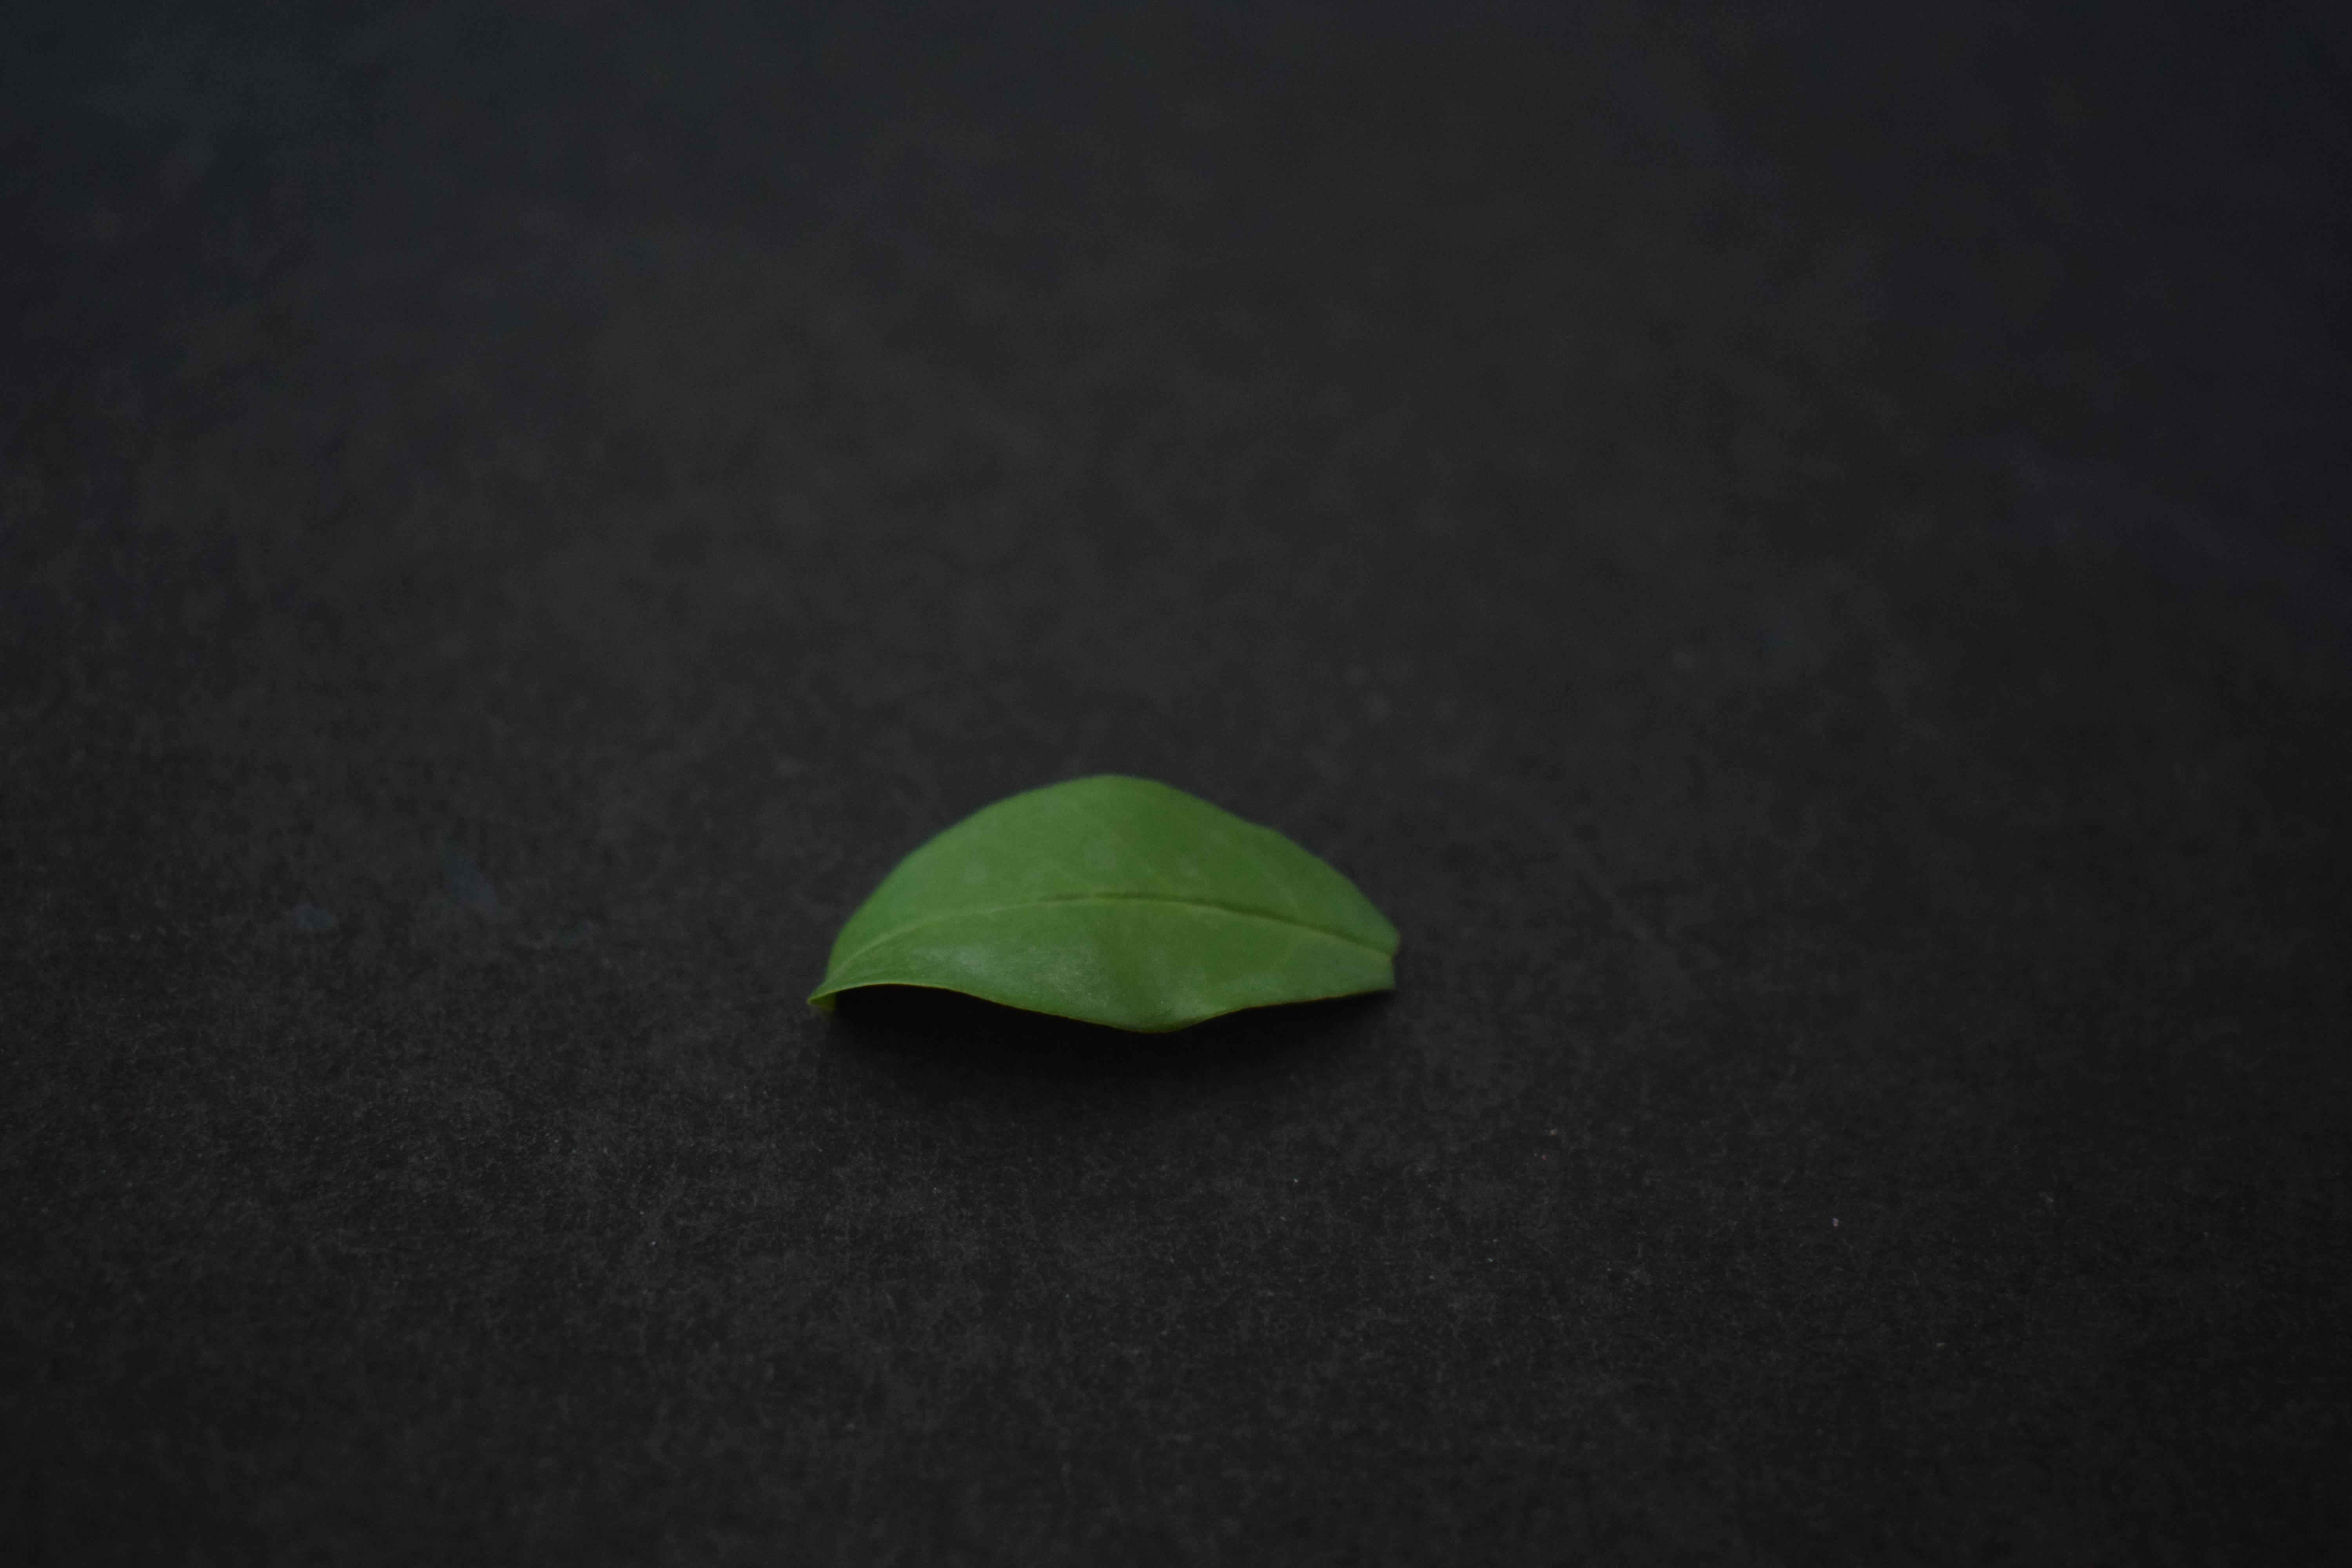
Plant species: Pomegranate